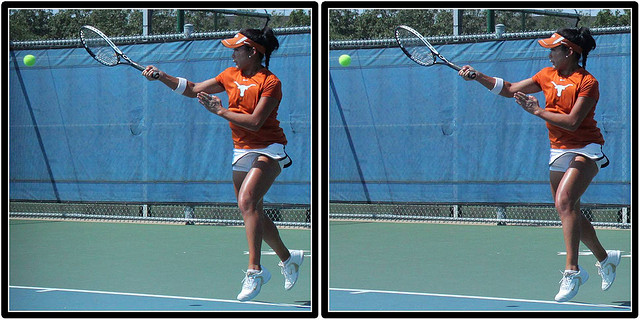
user: Given an image and a question. Answer the question in a short answer. Question: What type of tennis swing is this? Short Answer:
assistant: overhand